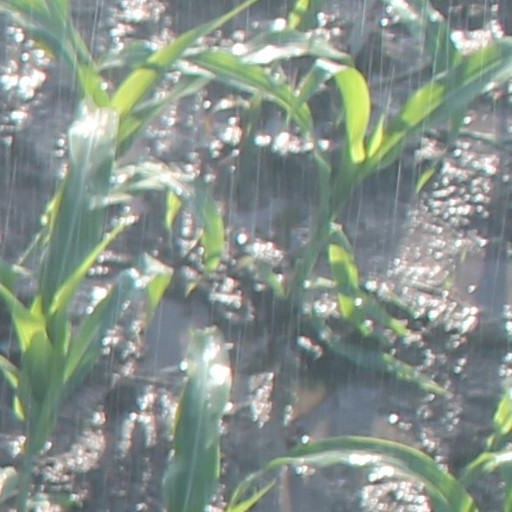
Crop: maize; corn